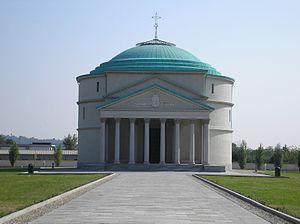
Rosa Vercellana, appelée La Bella Rosina ou, dans le Piémont, La Bela Rosin, née le 11 juin 1833 à Nice et morte le 26 décembre 1885 à Pise, fut la maîtresse, puis l'épouse morganatique du roi d'Italie Victor-Emmanuel II, qui lui accorda le titre de comtesse de Mirafiori et Fontanafredda.